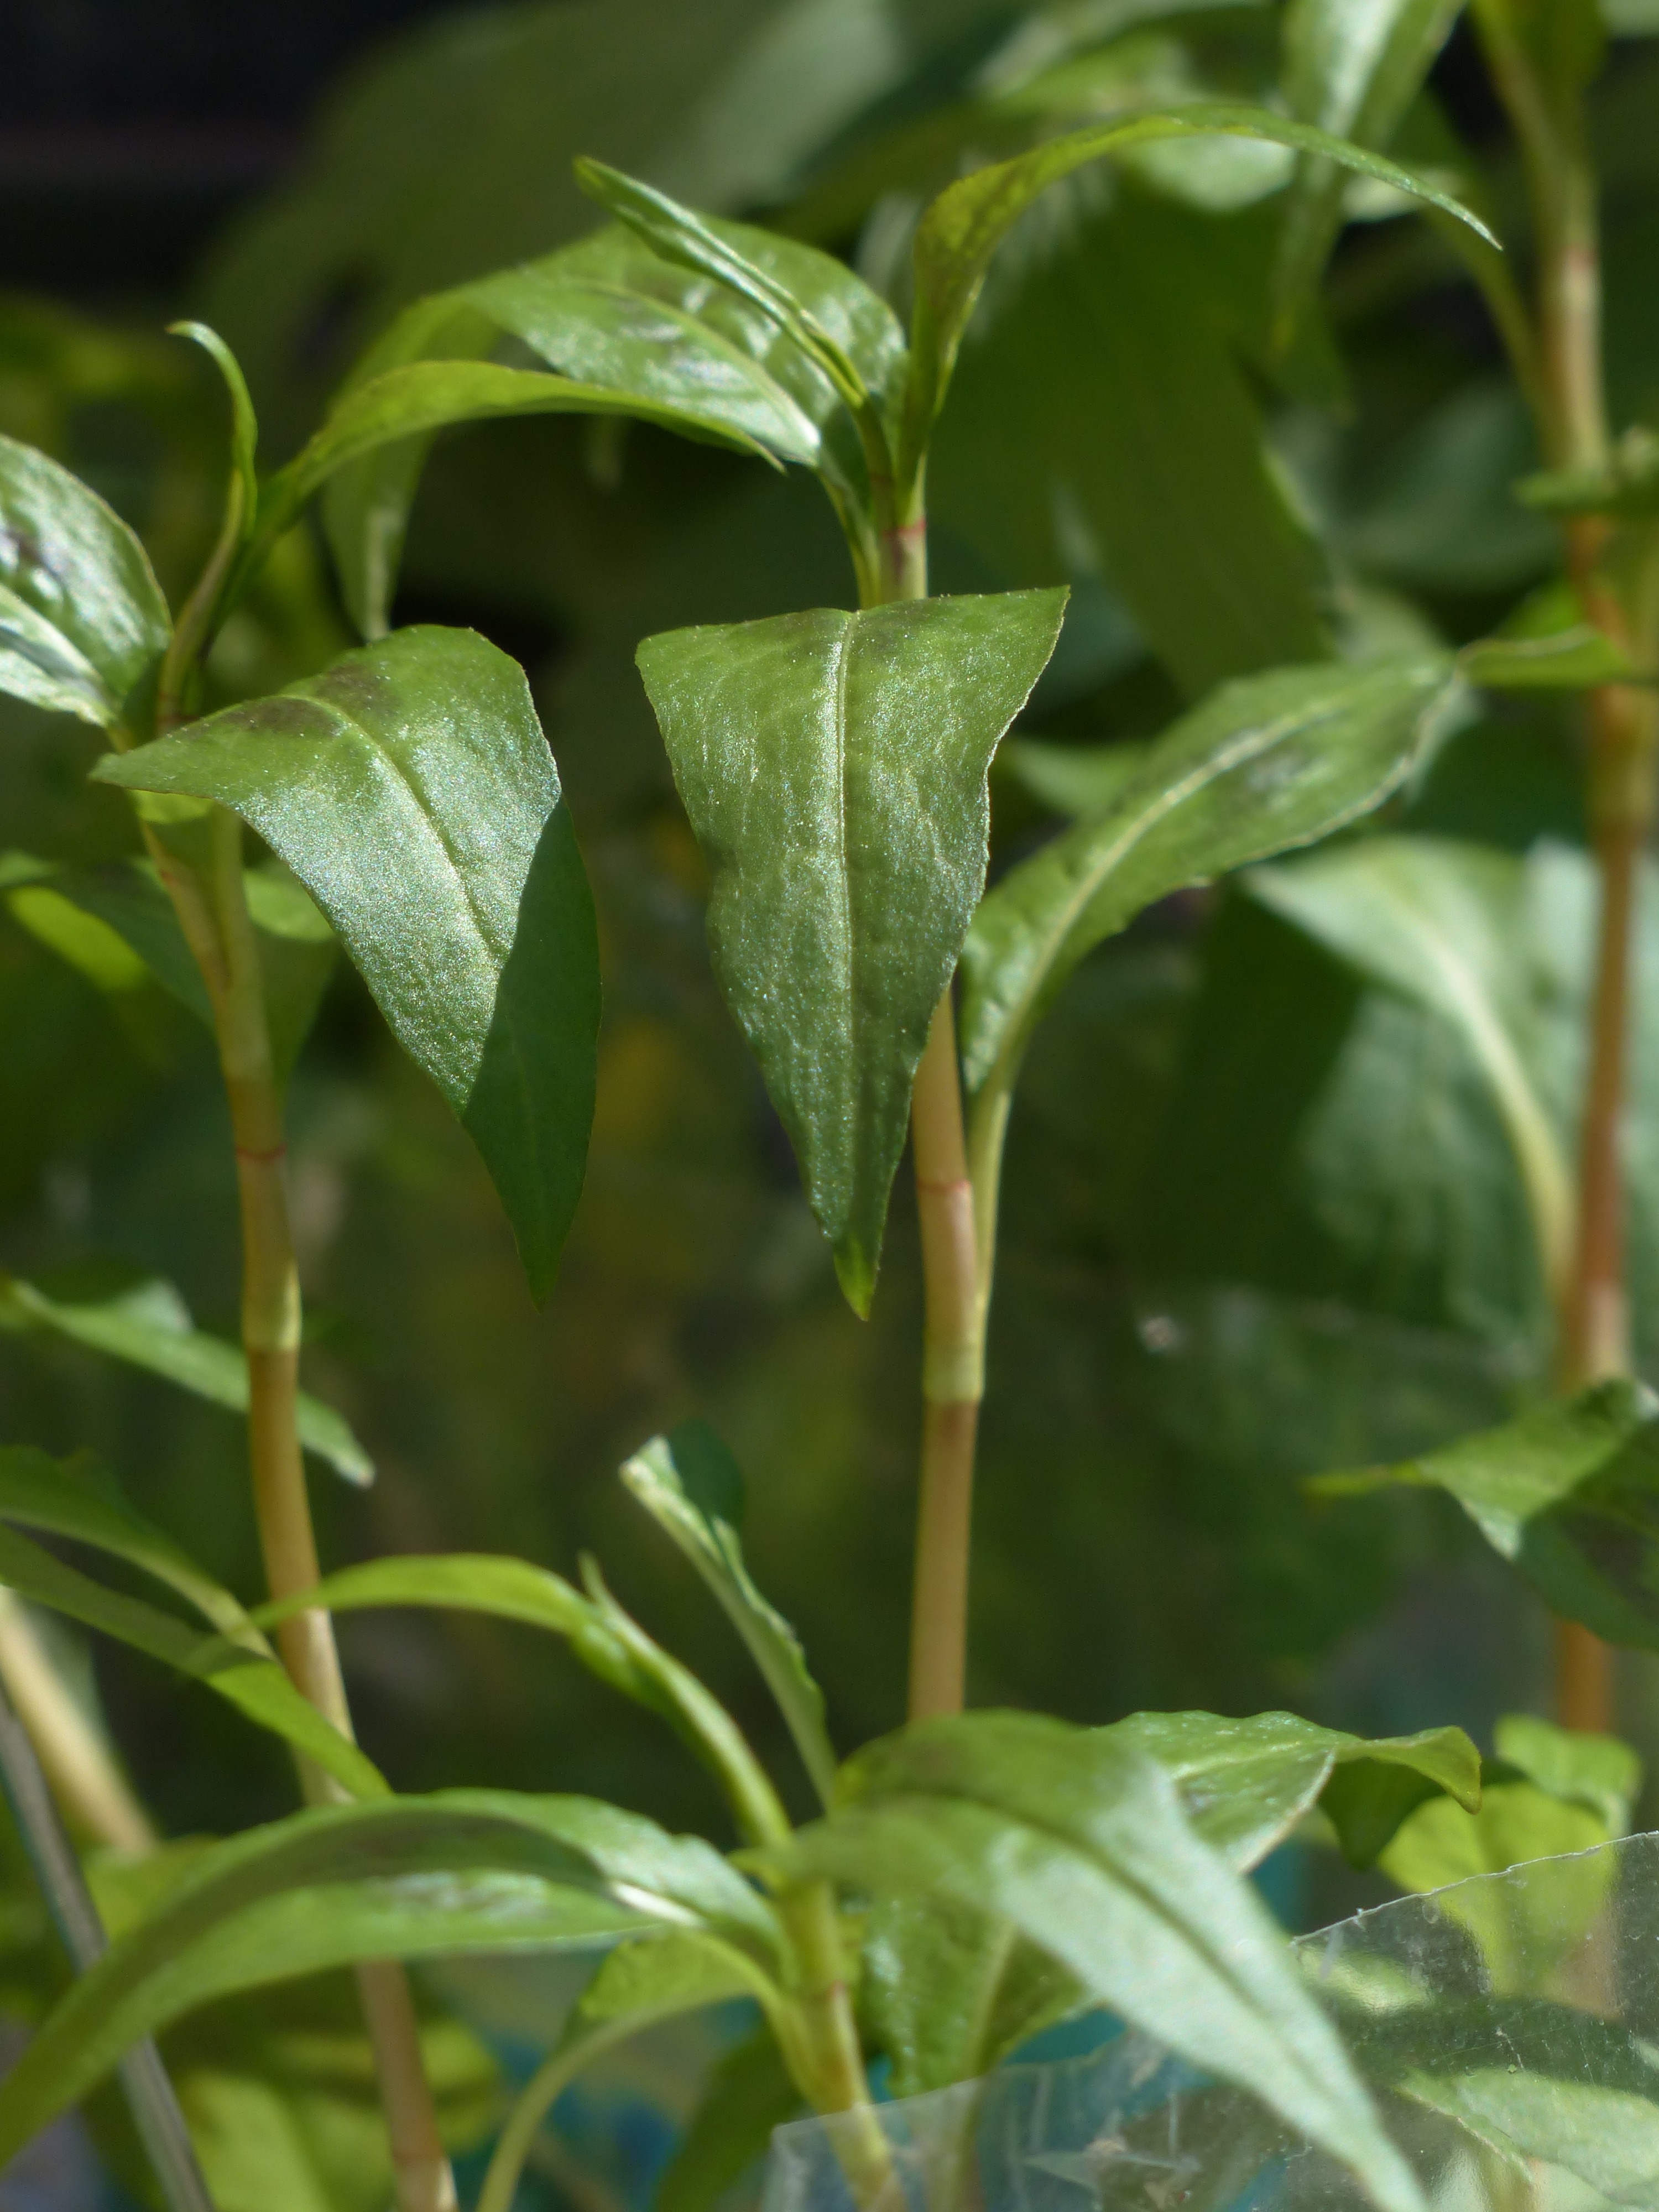
plant, leaf, flower, green, spice, herb, produce, botany, flora, stalk, leaves, shrub, medicinal plant, kitchen spice, kitchen herb, garden plant, garden herbs, flowering plant, garden spice plant, land plant, viet nam coriander, persicaria odorata